Fritz Kahn

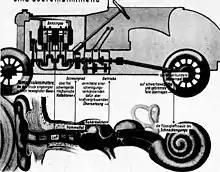
Comparison of force transmission in a car and the outer ear (from the Arthur and Fritz Kahn Collection)

In late 1938, shortly after Kristallnacht, Kahn's books were placed on the list of "damaging and undesirable writing" and in addition his book on sexuality, "Unser Geschlechtsleben", was banned by the police and all available copies destroyed. Through the use of often startling metaphors, both verbal and visual, Kahn succeeded in making complex principles of nature and technology comprehensible to a person of average education. For example, he compared the ear to an automobile. Some of his images foretell the future: for example the "physician of the future" "remotely monitoring his patient's health from his desktop with the aid of various applets". Many are simply "arresting because [they are] drastically extreme visualizations": for example, "In 70 Jahren isst der Mensch 1400-mal sein Gewicht" (In 70 years a person will eat 1,400 times his weight) - which includes 40,000 cigars. Some of his drawings are inaccurate; when a friend pointed out one error, he responded: "Na ja, falsch ist es schon, aber verständlich!" ("Yup, it's wrong, but it's understandable!") His series "Das Leben des Menschen" (Human Life) was a best-seller. He continued to publish in exile and was included in "Who's Who" in the US in the mid-1950s, but in Germany he was largely forgotten after the banning of his books.